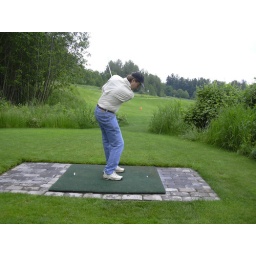
The ball is the orange blur in the center. Notice that I keep my head down.